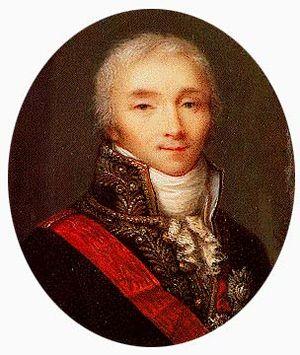
Moulins, parfois dénommée Moulins-sur-Allier par la SNCF et la Poste, est une commune française située dans la région Auvergne-Rhône-Alpes. C'est la préfecture du département de l'Allier et une ville d'art et d'histoire.
La Seconde Restauration est le régime politique de la France de 1815 à 1830. Elle succède aux Cent-Jours, qui avaient vu Napoléon revenir brièvement au pouvoir. Après une période de confusion, Louis XVIII revient sur le trône. Débute l'expérience d'une monarchie constitutionnelle qui essaie de recréer une unité dans le pays sur des bases héritées à la fois de la Révolution et de l'Ancien Régime. Après une période marquée par un bref retour au pouvoir des monarchistes absolutistes ultras, qui se caractérise notamment par la Terreur blanche, le régime prend de 1816 à 1820 un tournant plus libéral, sous la direction des ministres Richelieu puis Decazes.
Joseph Fouché est une biographie de Joseph Fouché écrite par Stefan Zweig à la fin des années 1920. Elle fait référence à l'ouvrage de base de Louis Madelin particulièrement bien documenté, que l'écrivain autrichien qualifie de monumental.
Joseph Fouché est une biographie écrite par l'historien Jean Tulard, membre de l'Institut et directeur de l'institut Napoléon, qui expose sa vision des relations entre Fouché et Bonaparte puis Napoléon.
Fouché, le double jeu est une biographie de Joseph Fouché par André Castelot membre de l'Institut de France.